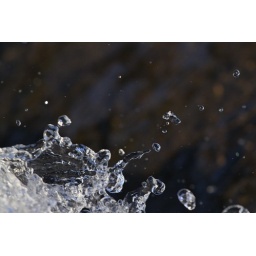
The rushing water at Cameron Ramparts looks like it was blown from glass by Dale Chihuly.